Nautical fiction

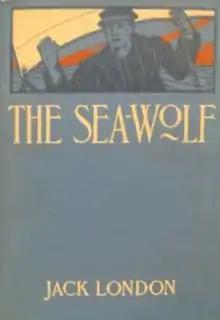
The first edition cover of Jack London's "The Sea Wolf" (1904)

As the model of the sea novel solidified into a distinct genre, writers in both Europe and the United States produced major works of literature in the genre, for example Melville's "Moby-Dick", Victor Hugo's "Toilers of the Sea" and Joseph Conrad's "Heart of Darkness" and "Lord Jim". John Peck describes Herman Mellville and Joseph Conrad as the "two great English-language writers of sea stories": better novelists than predecessors Cooper and Marryat, both flourished writing in the "adventure novel" genre. Moreover, unlike the earlier novels, which were written during a thriving nautical economic boom, full of opportunities and affirmation of national identity, novels by these authors were written "at a point where a maritime based economic order [was] disintegrating." The genre also inspired a number of popular mass-market authors, like American Ned Buntline, British Charles Kingsley and Frenchman Jules Verne.